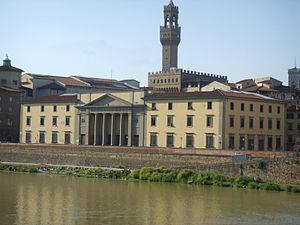
Le palais de la Bourse de Florence est situé sur le Lungarno Diaz, dans le centre historique de la ville.